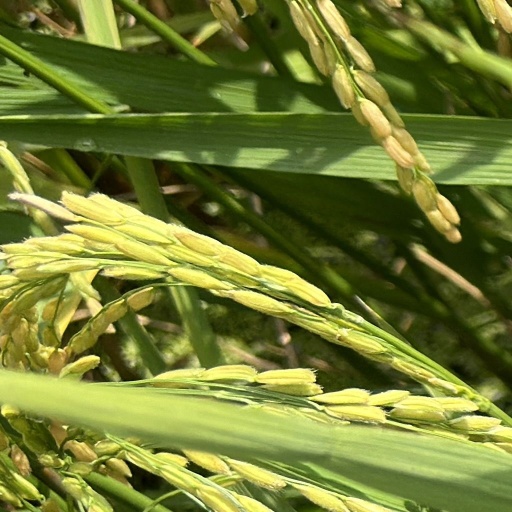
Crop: rice